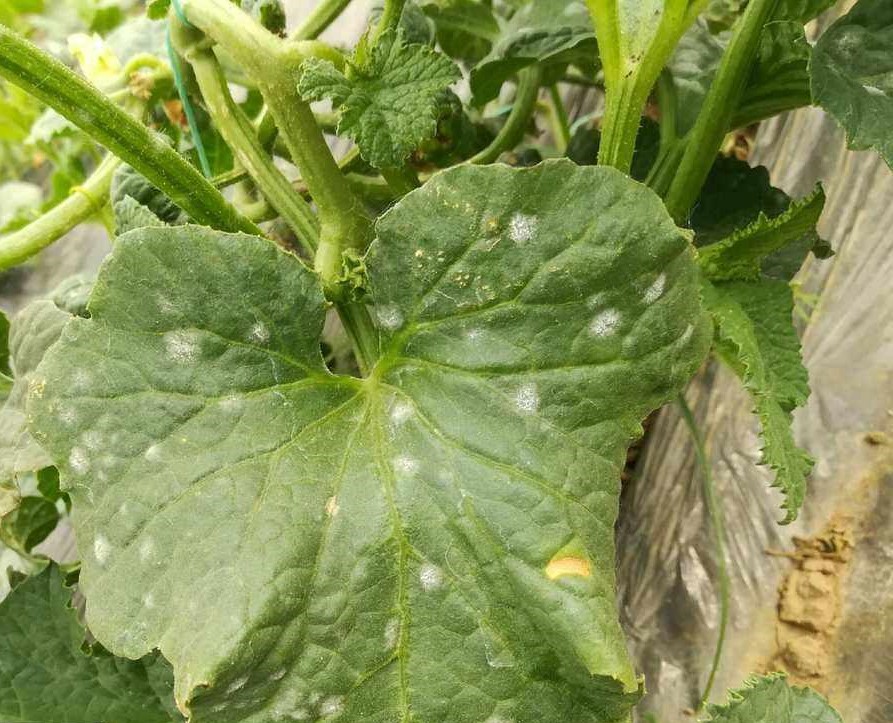
Plant: Cucumber
Disease: cucumber powdery mildew